Chaperon (headgear)

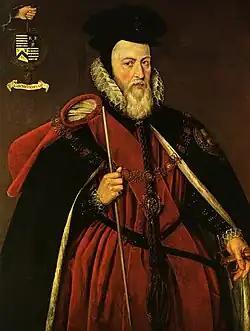
William Cecil, 1st Baron Burghley in his Order of the Garter robes, c. 1595, with vestigial "bourrelet", the "cornette" worn as a sort of sash, tucked under a belt, and the "patte" off to the left. On his head he wears a cap.

The only surviving manuscript miniature by Rogier van der Weyden shows Philip the Good wearing a chaperon in style B. Next to him stands Chancellor Nicolas Rolin, using a less exuberant version of style B; only he has sufficient status to wear his chaperon indoors in the Duke's presence. Apart from the Bishop of Tournai, next to Rolin, all the other men are bare-headed, even Philip's young heir, despite the fact that several of them are high-ranking intimates who, like the Duke, wear the collar of the Order of the Golden Fleece. But as far as can be seen, all have hats. The man in grey seems to be carrying another sort of hat, but all the other ones visible are chaperons worn in style F, mostly with the cornettes to the front. The young Charles the Bold has his patte wrapped round the back of his neck, and the man on the extreme right has his bourrelet further than usual down his back, with the patte hanging down from it. Most of the chaperons are black, although the man in blue has one in salmon-pink; black was having one of its earliest periods of being the most fashionable colour at the time.